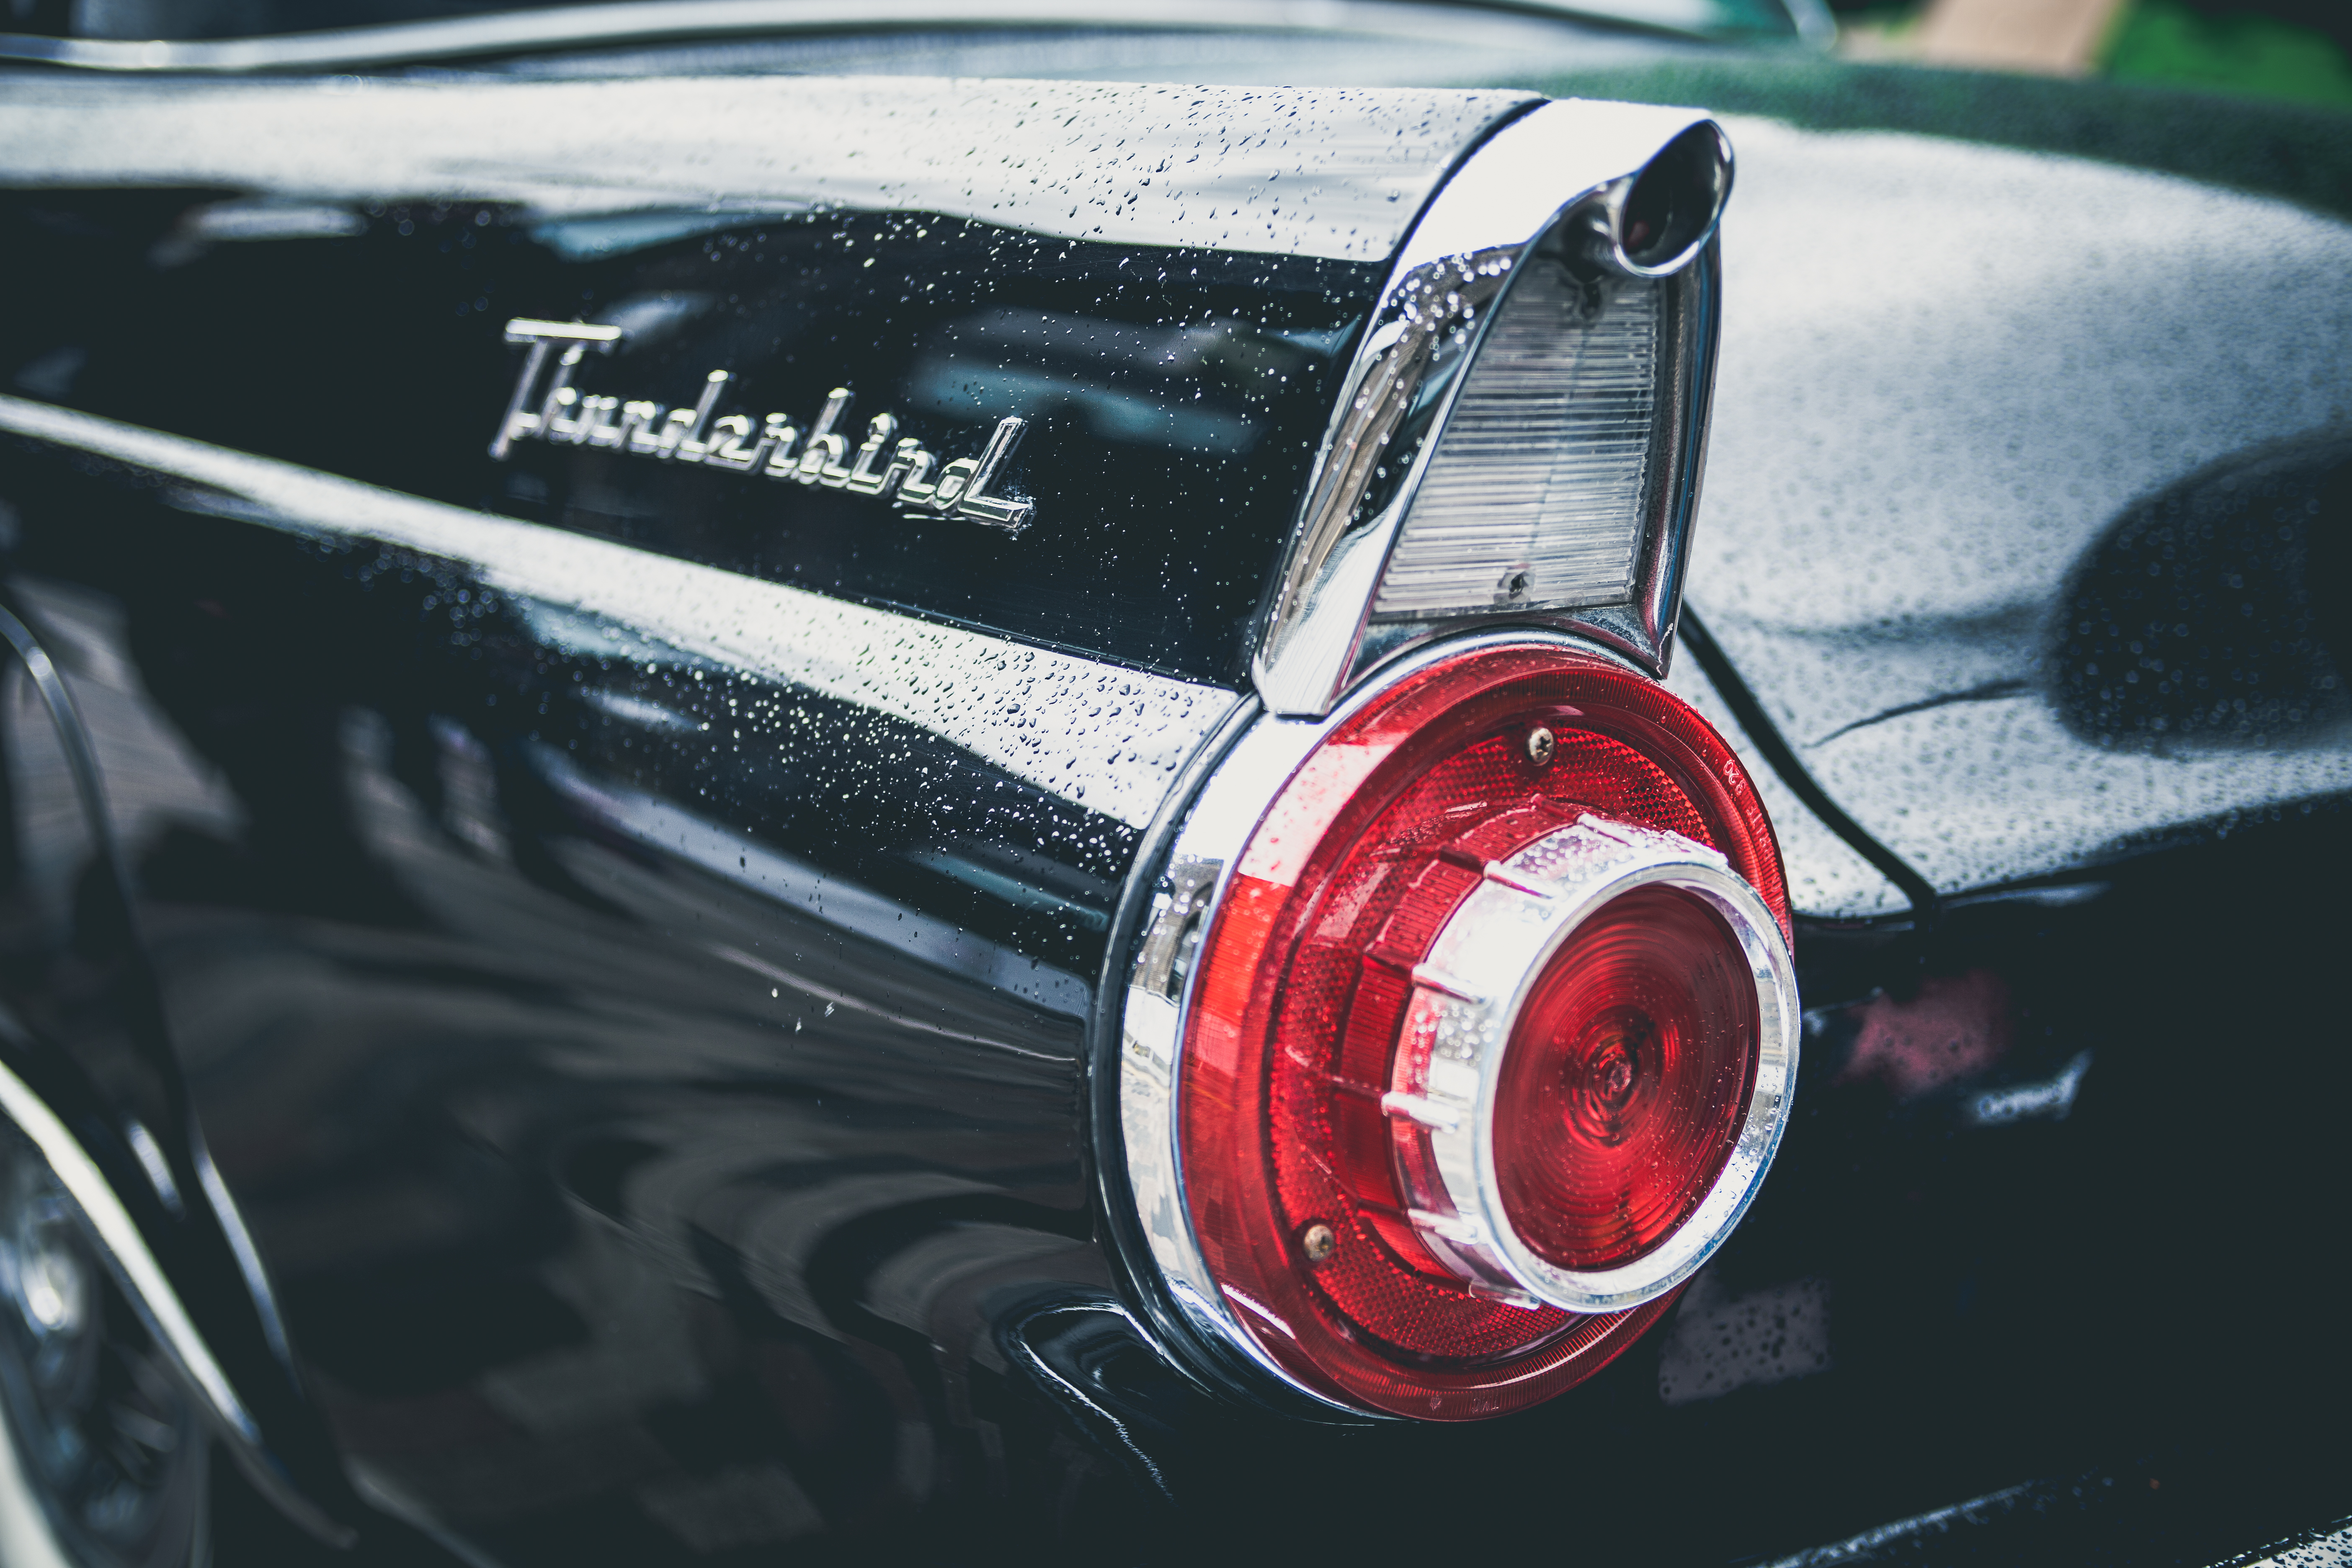
car, vintage, wheel, automobile, retro, reflection, vehicle, emblem, automotive, sports car, bumper, close up, supercar, chrome, ford, droplets, rim, classic, thunderbird, water drops, land vehicle, automobile make, automotive exterior, automotive design, luxury vehicle, transportation system, tail light